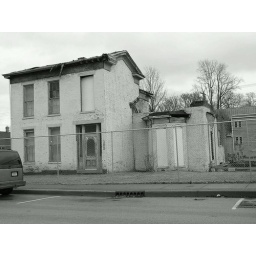
This old house had to have a fence put around it because it's falling apart!(For my scavenger hunt group)